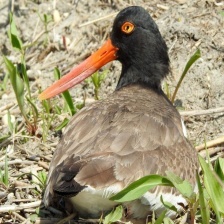
Species: OYSTER CATCHER
Scientific name: HAEMATOPUS
ImageNet parent category: oystercatcher